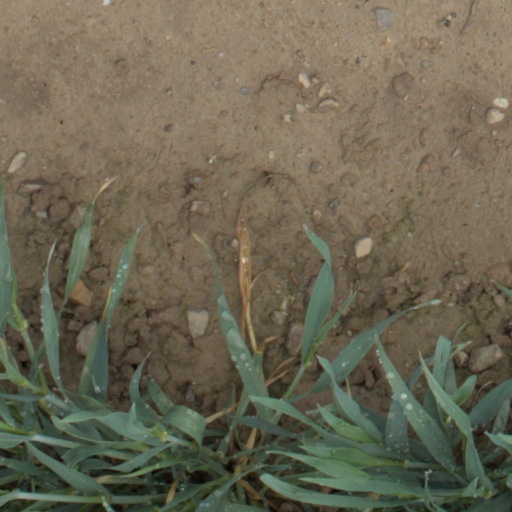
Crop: wheat